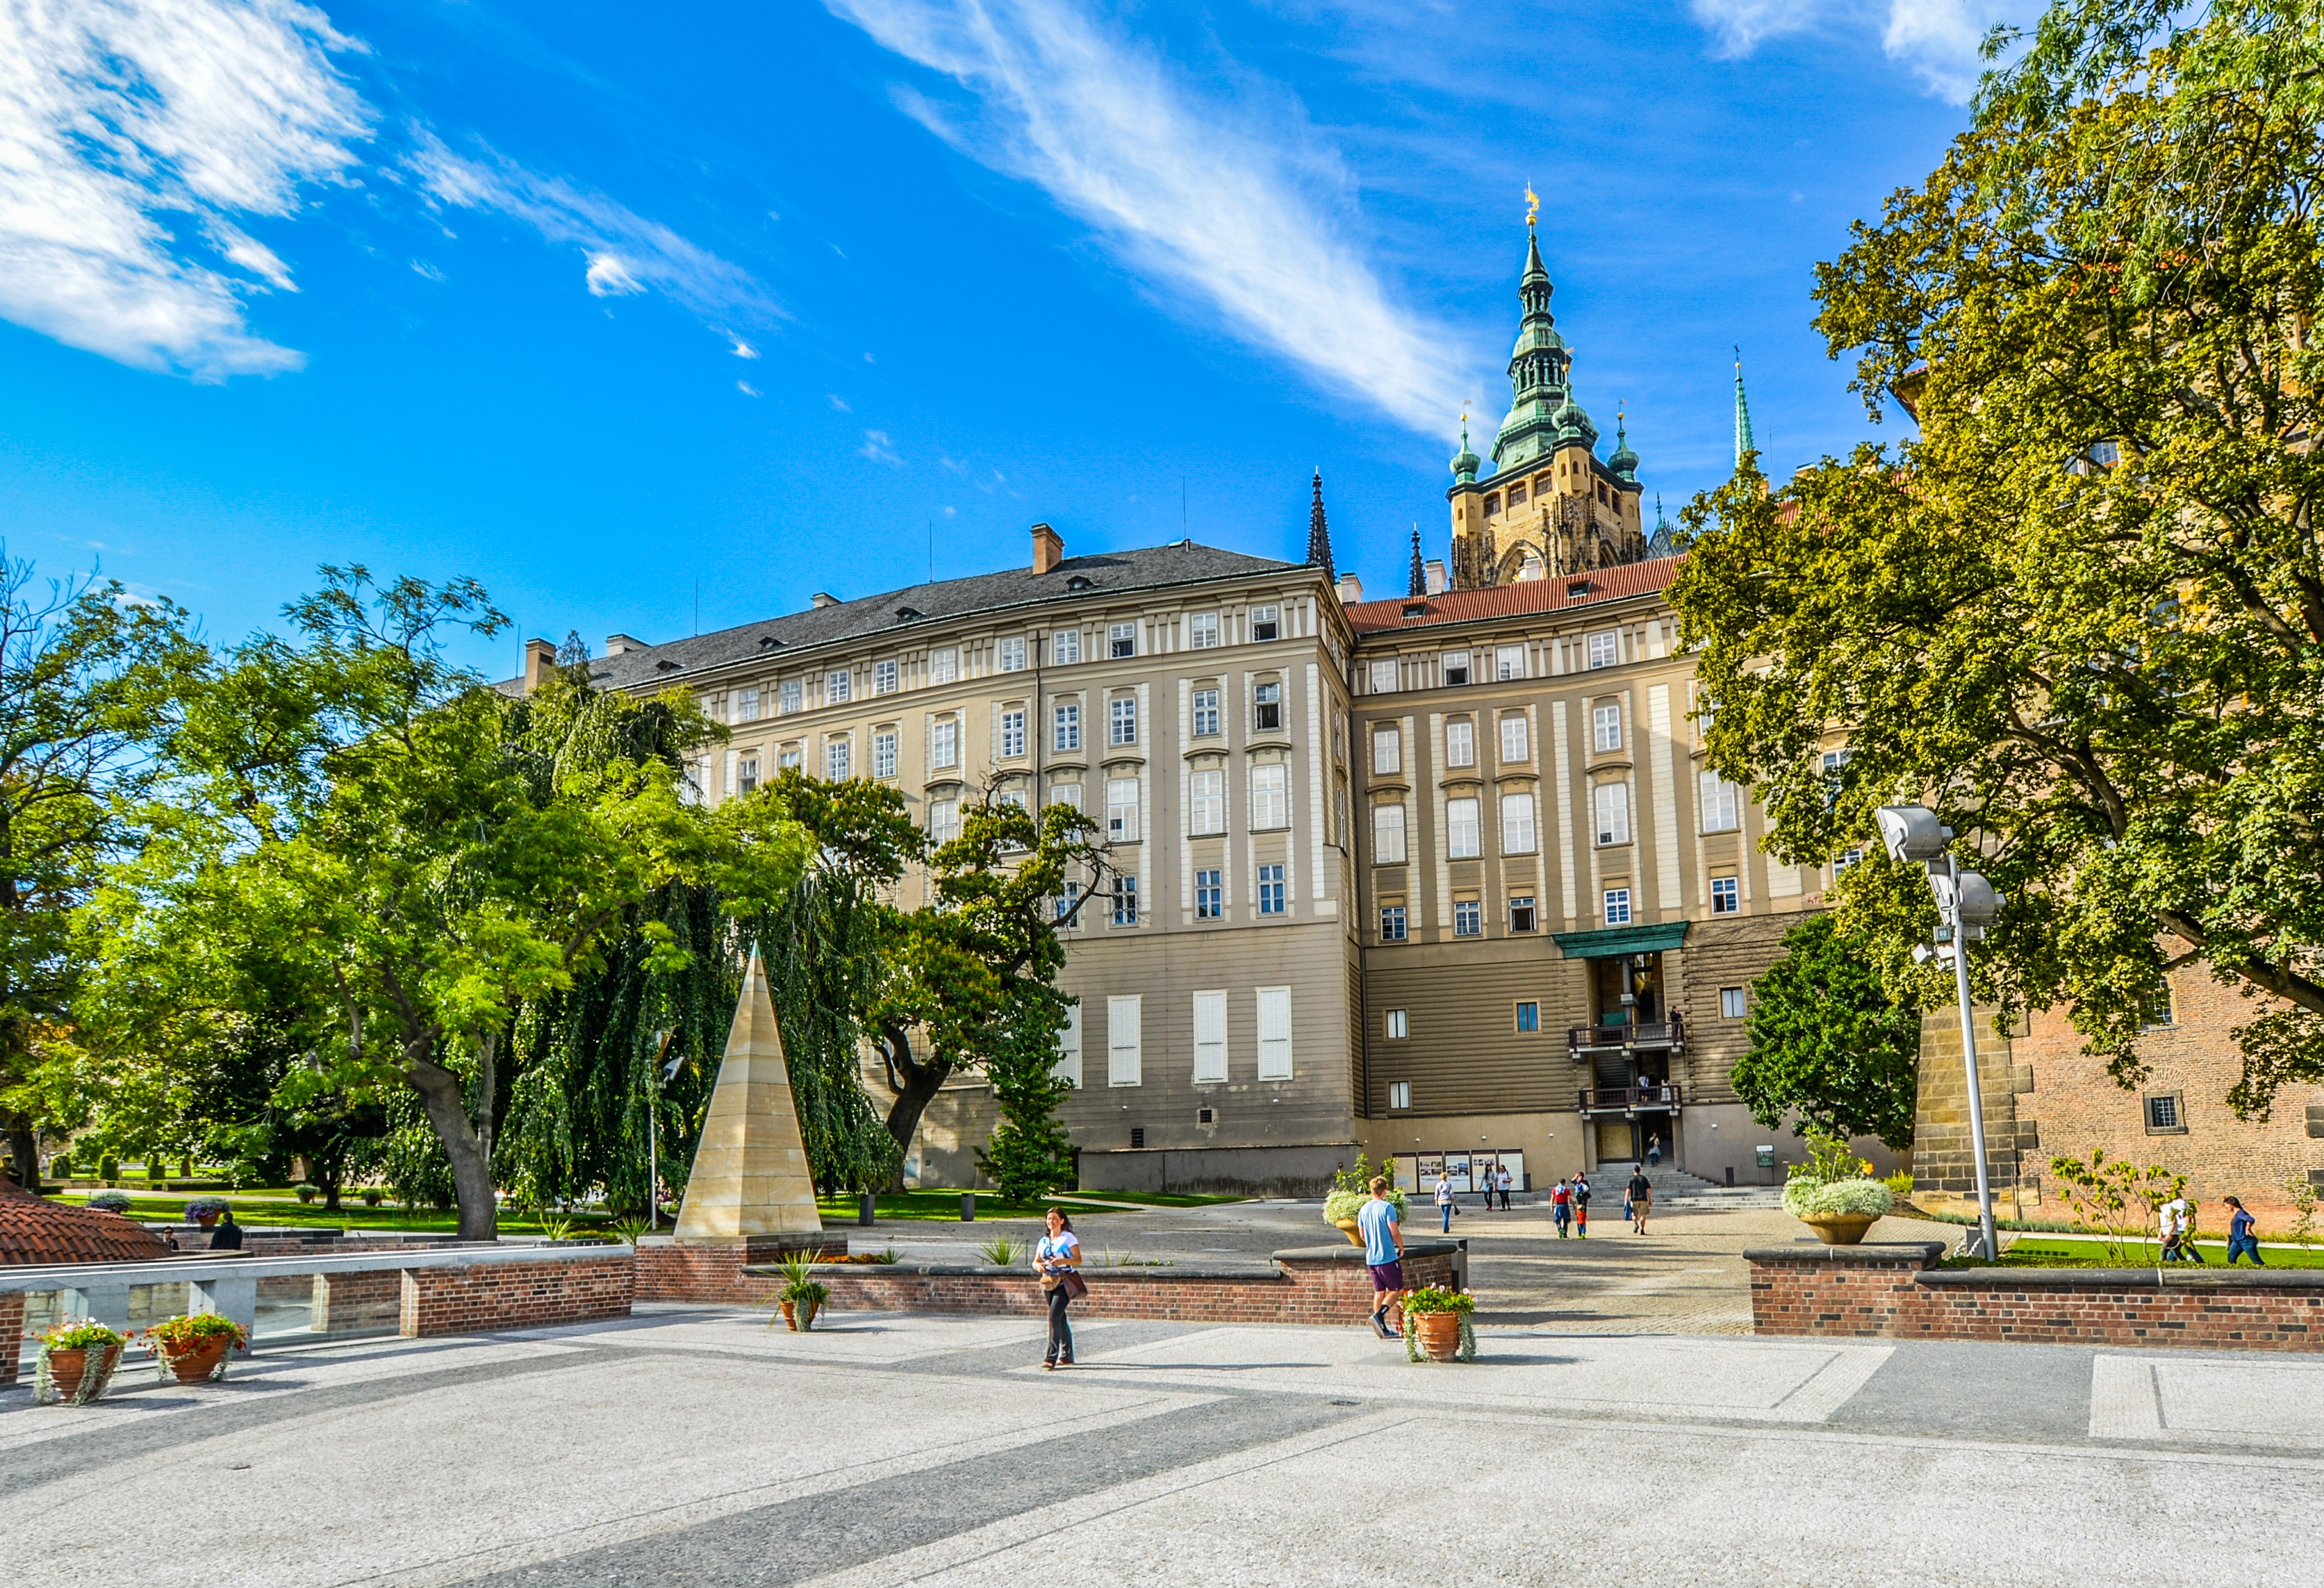
architecture, town, building, palace, city, downtown, travel, tower, plaza, square, castle, landmark, prague, town square, estate, neighbourhood